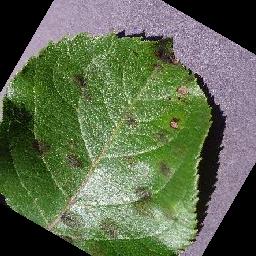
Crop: apple
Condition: scab